Rancho Cueros de Venado

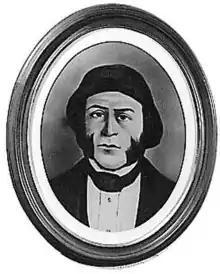
Rancho Cueros de Venado was granted to Juan María Marrón in 1835.

Rancho Cueros de Venado ("Hides of Deer") was an 1835 land grant in the vicinity of the Pueblo of San Diego in Alta California, and whose site is in present-day Tijuana in Baja California, Mexico.